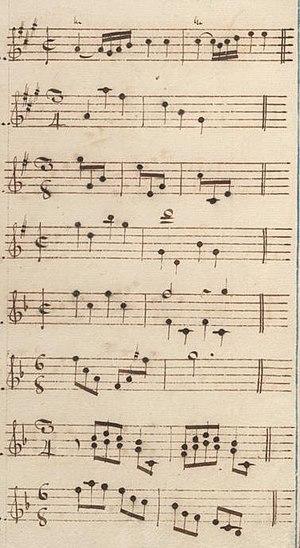
Table du volume XIII des manuscrits de Venise (incipit des sonates 23 à 30, K. 536 à 543).
Le tableau suivant liste les sonates pour clavier composées par Domenico Scarlatti en suivant les catalogues musicologiques, les sources manuscrites et les premières éditions ; il permet leur concordance.